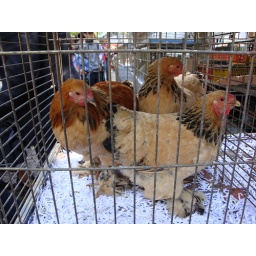
Every Sunday there is a huge market in Antwerp. If you need underwear or a chicken they got you covered.